Sky position (RA, Dec in degrees): 122.48, 19.765
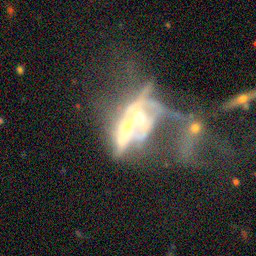
Galaxy morphology: Merging Galaxies